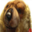
Label: dog